Jérôme Lalande

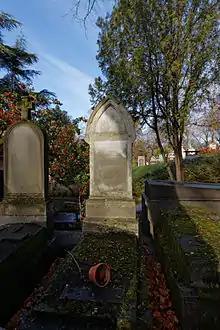
Tomb at cimetière du Père-Lachaise.

He communicated more than one hundred and fifty papers to the French Academy of Sciences, edited the "Connoissance de temps" (1759–1774), and again (1794–1807), and wrote the concluding two volumes of the 2nd edition of Montucla's "Histoire des mathématiques" (1802).